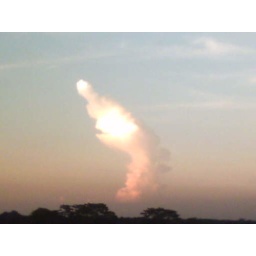
clouds in the sky